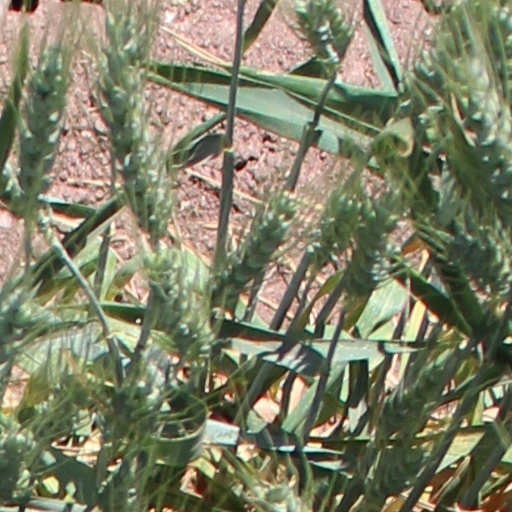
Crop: wheat